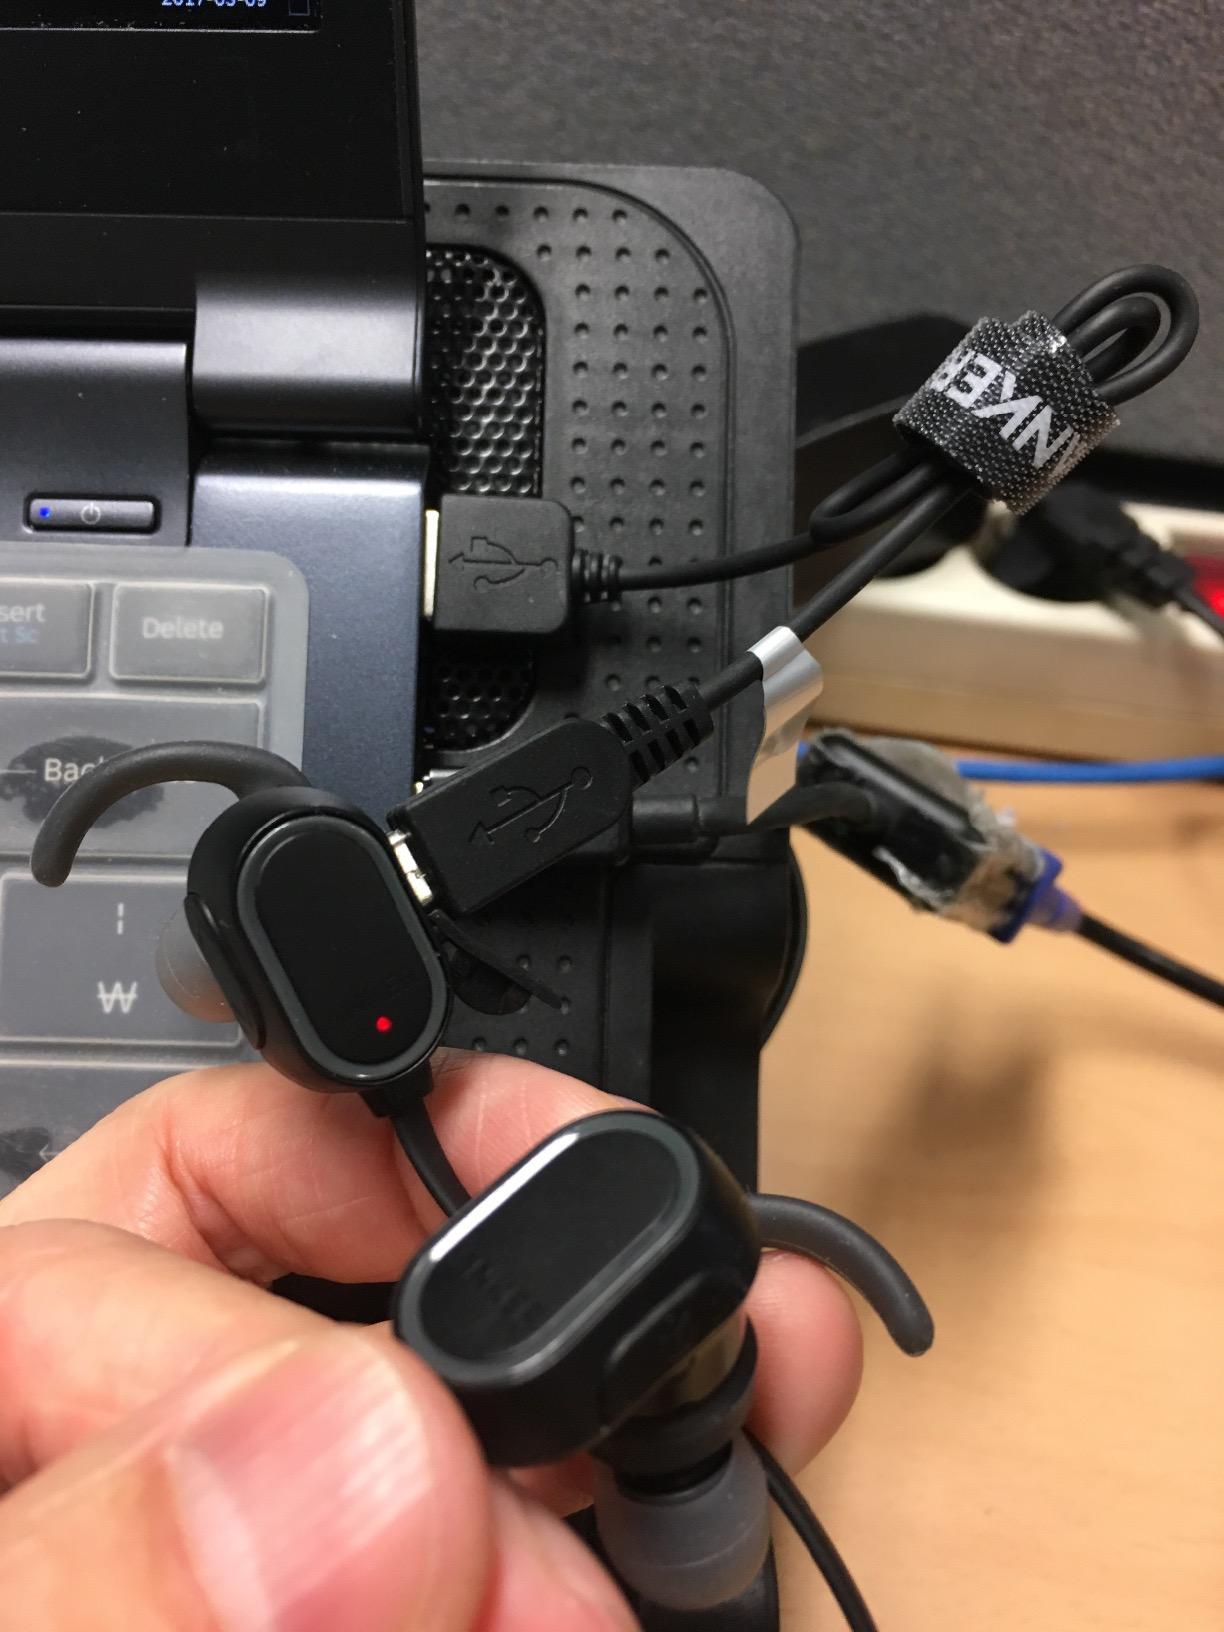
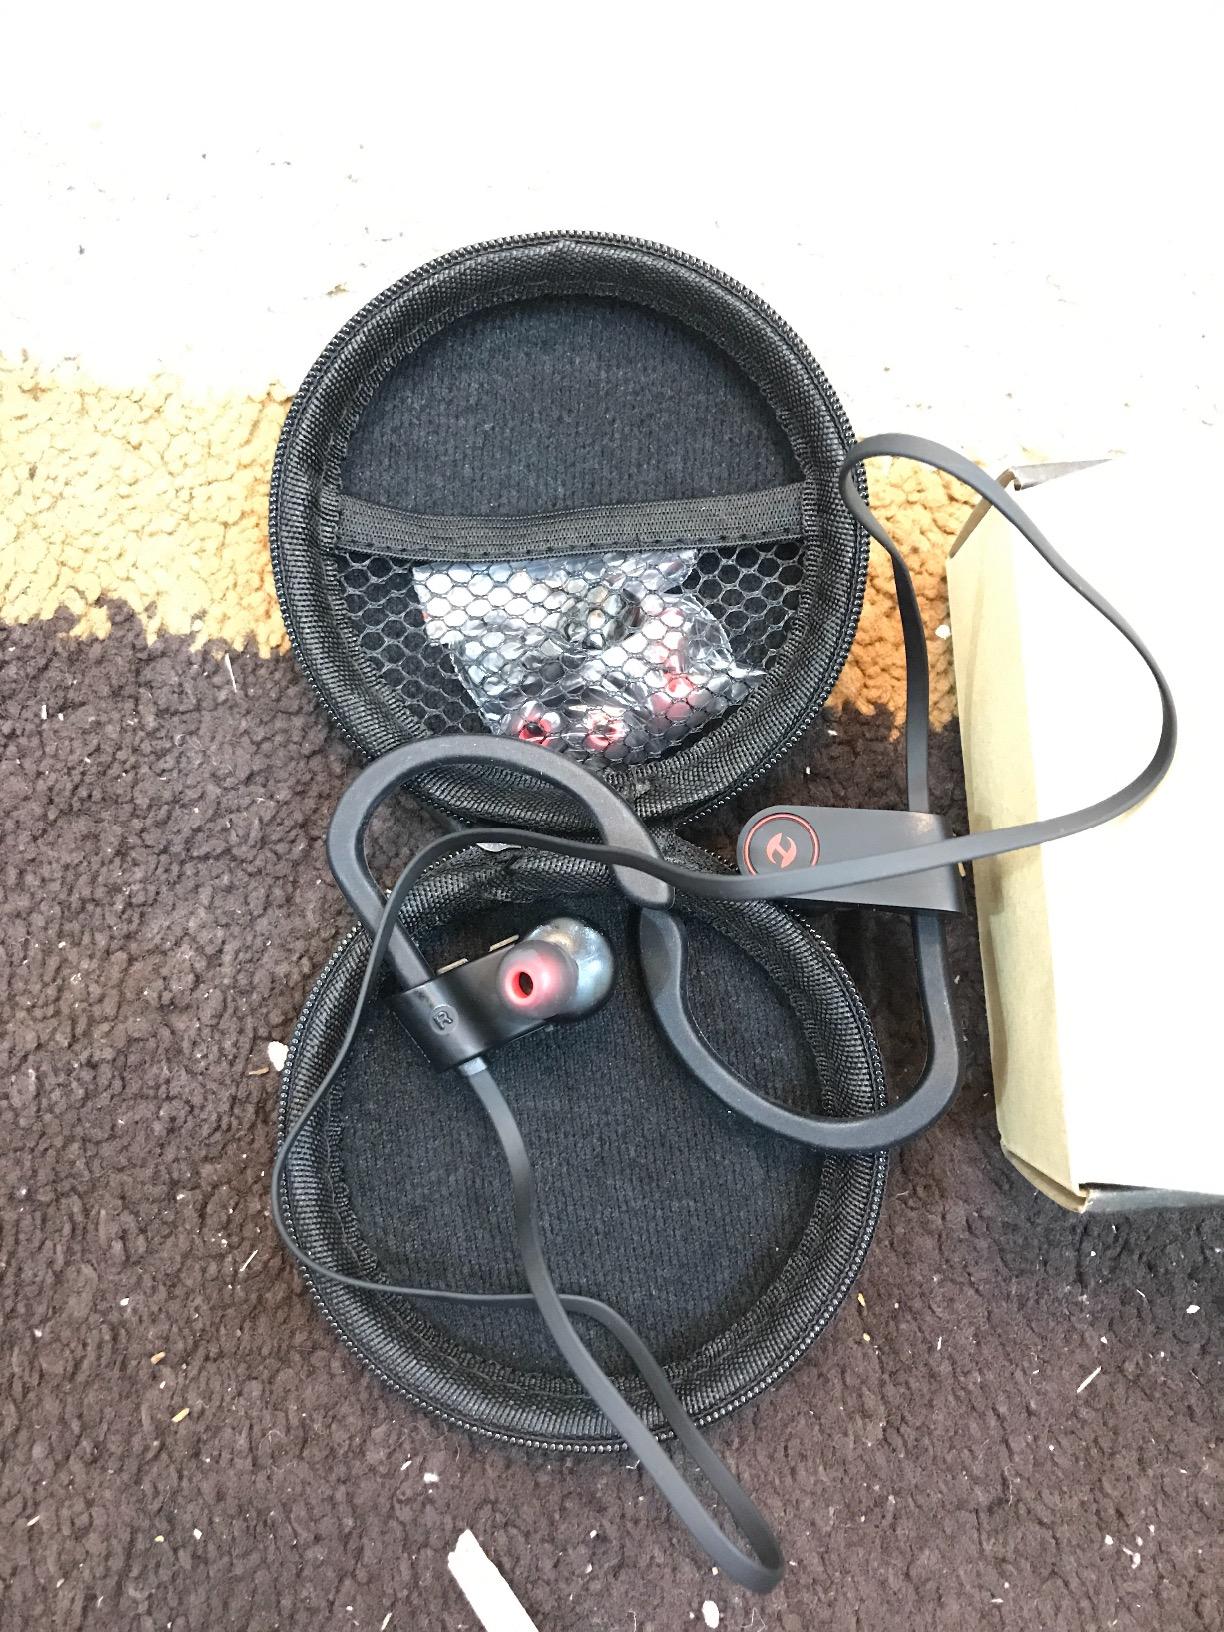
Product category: headphones
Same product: no